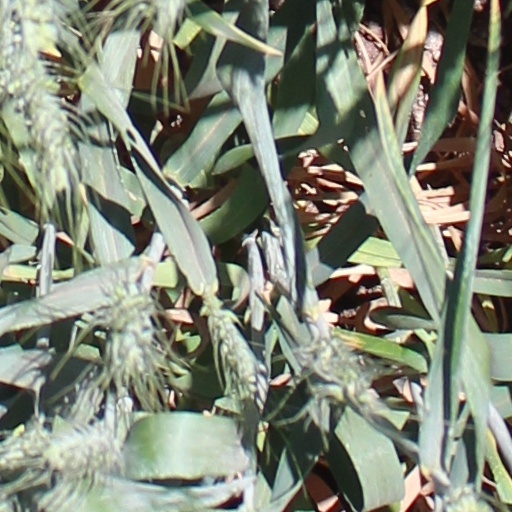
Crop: wheat